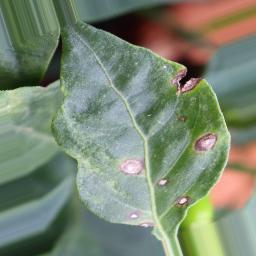
Label: cercospora